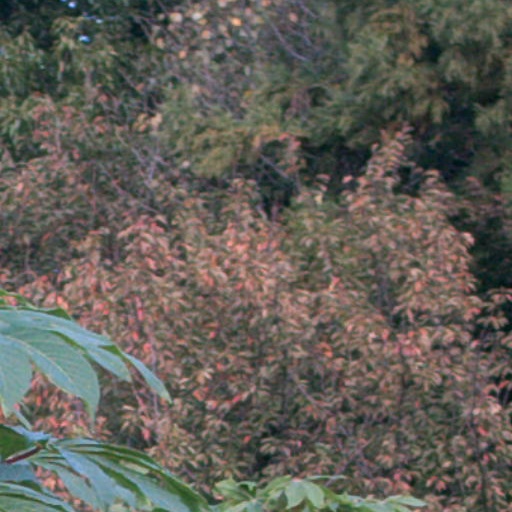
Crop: cassava